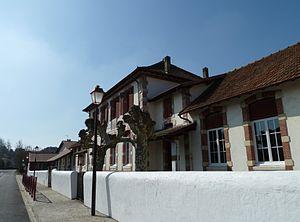
École de Bellocq
Bellocq est une commune française, située dans le département des Pyrénées-Atlantiques en région Nouvelle-Aquitaine.